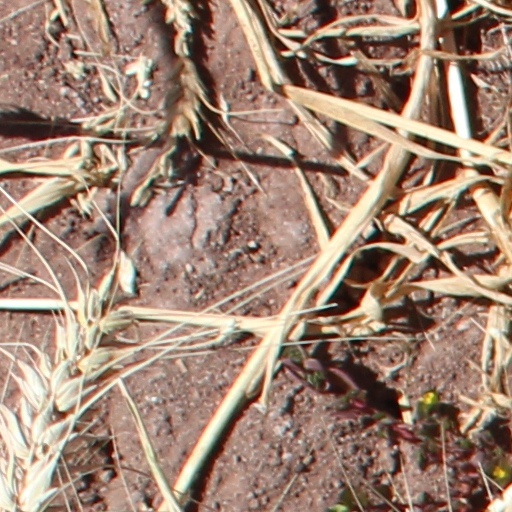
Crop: wheat